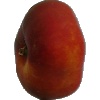
Label: Nectarine Flat 1